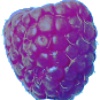
Label: Raspberry 1